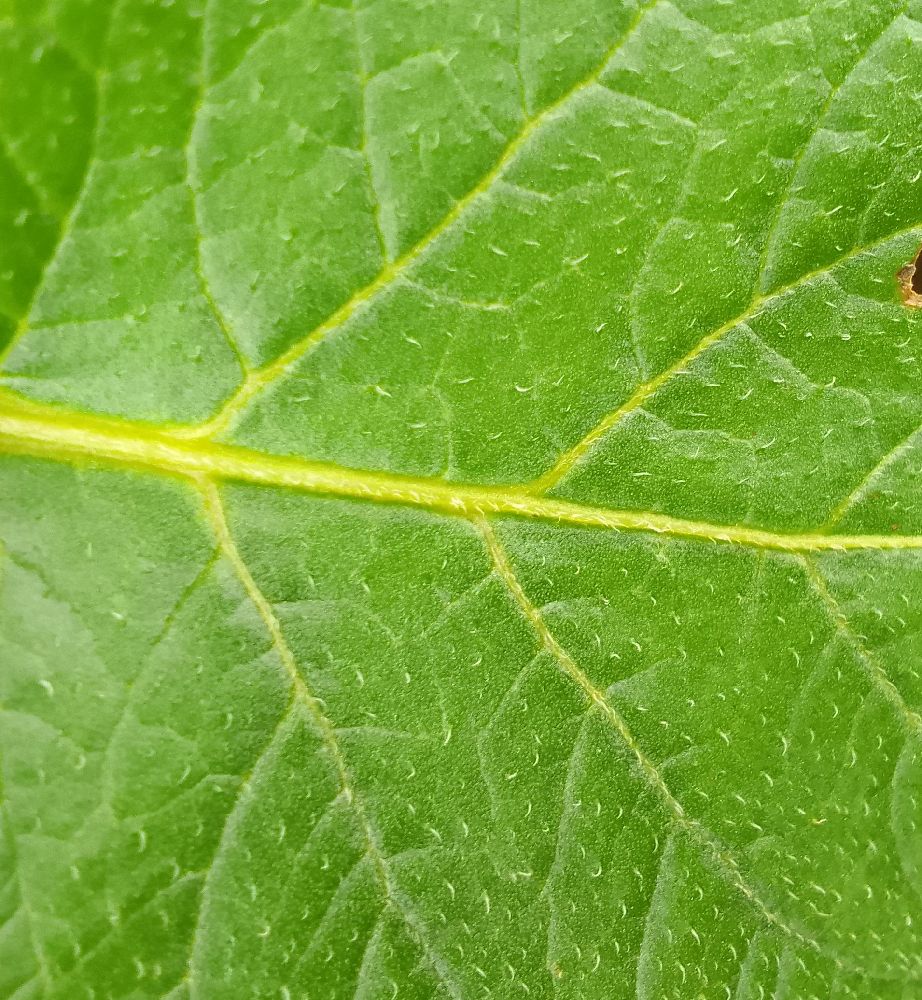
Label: Healthy